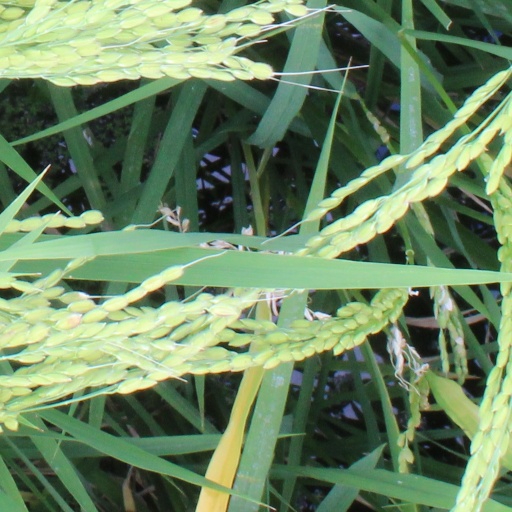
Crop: rice